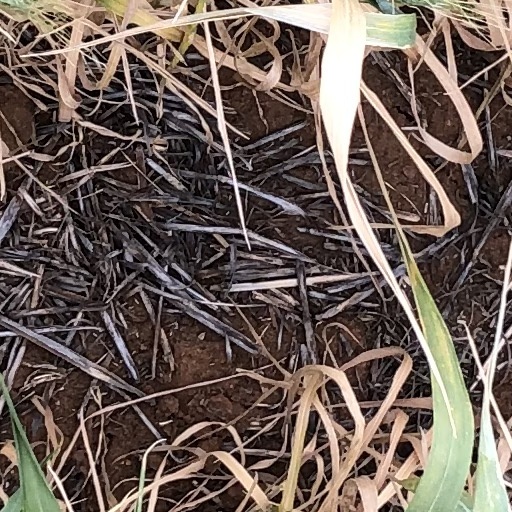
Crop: wheat